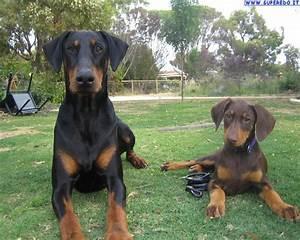
dog